King Edward's School, Witley

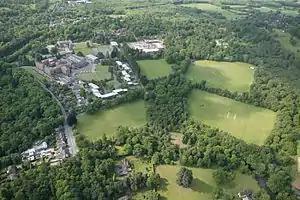
Aerial view of King Edward's School

The school alumni magazine, "KEStrel", published bi-annually, incorporates recent school events and news.